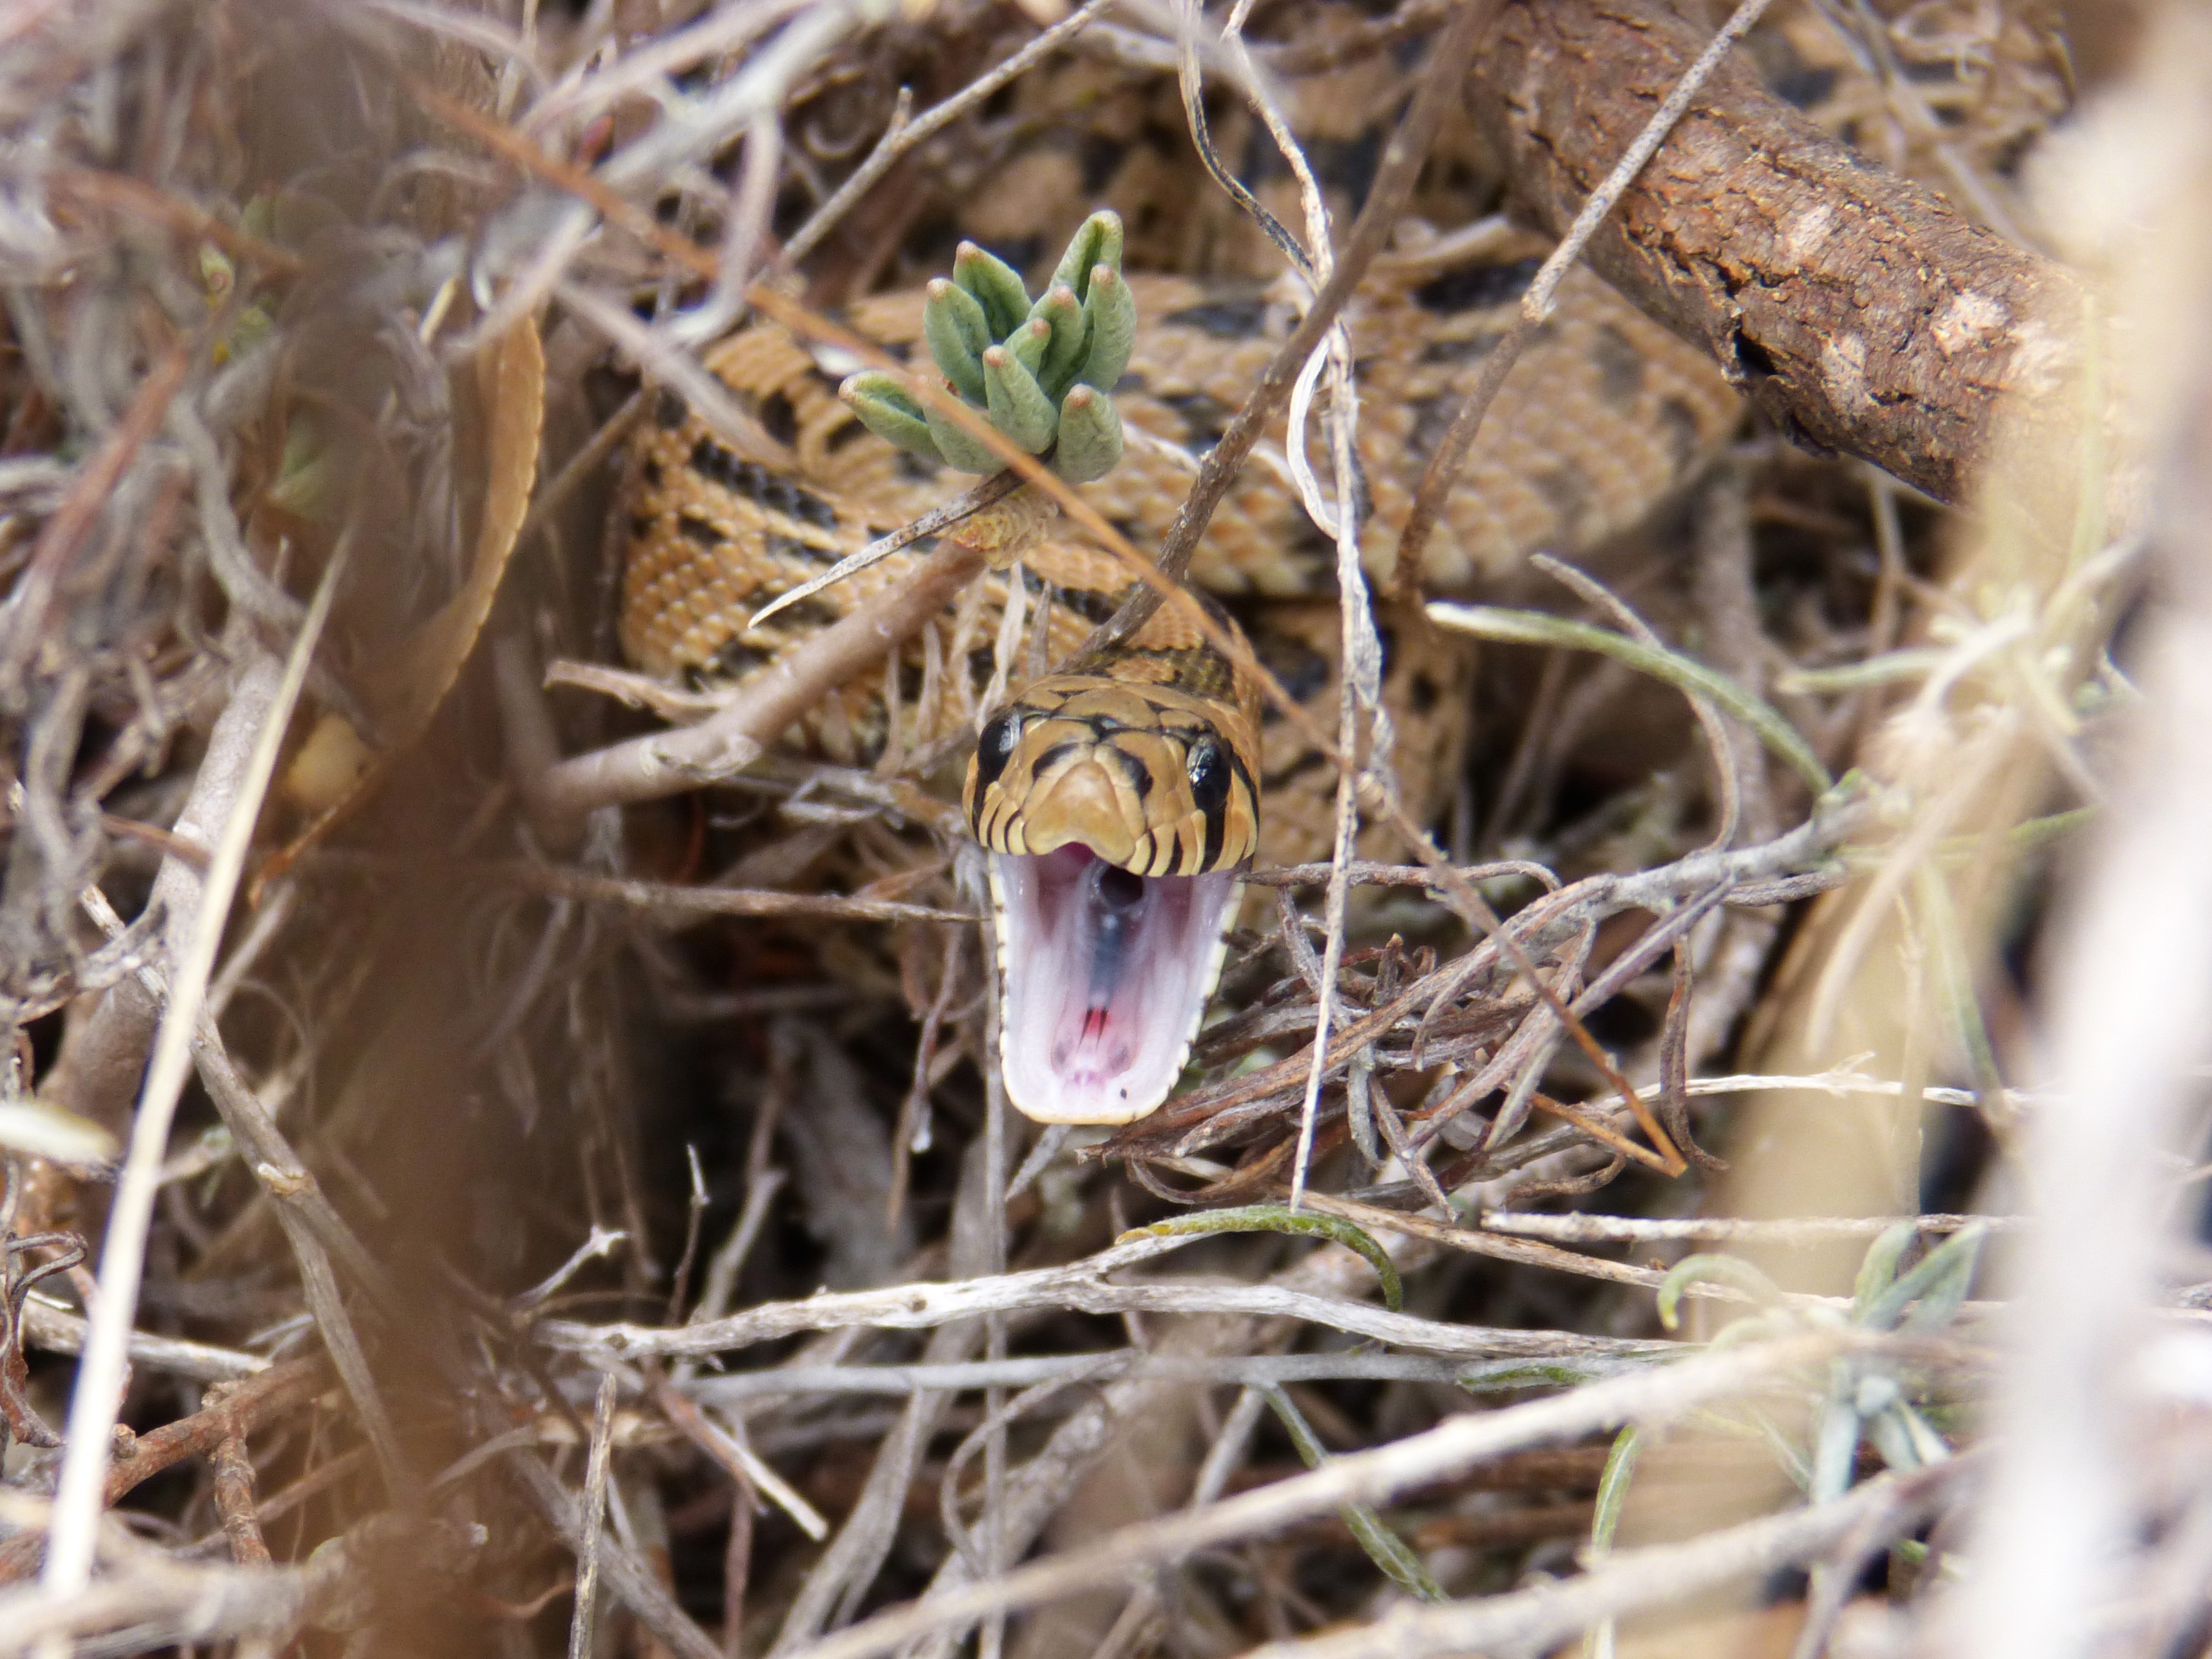
nature, mountain, flower, wildlife, brown, flora, fauna, snake, threat, macro photography